ZNF337

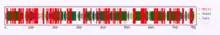
"P. troglodytes" (95.6% identical to human protein) secondary structure

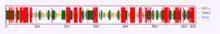
"S. dumerili" (30.9% identical to human protein) secondary structure

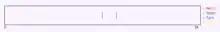
"C. japonica" (1.9% identical to human protein) secondary structure

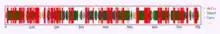
"H. Sapiens" ZNF337 secondary structure

Several tertiary structure modeling programs were unable to construct a model for ZNF337. When using the SWISS-model program, some models were constructed, however, to ZNF568. The ZNF568 protein sequence is 45.20% identical to that of ZNF337, has a sequence similarity of 0.44, and coverage of 0.37 with a range between the 345-623 bp amino acids in the ZNF337 protein sequence. The predicted tertiary structure is shown in Figure 1. In this figure, there are several zinc ion ligands.